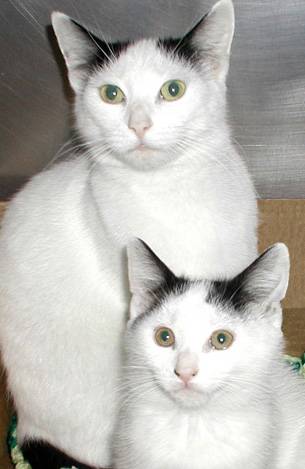
Label: cat